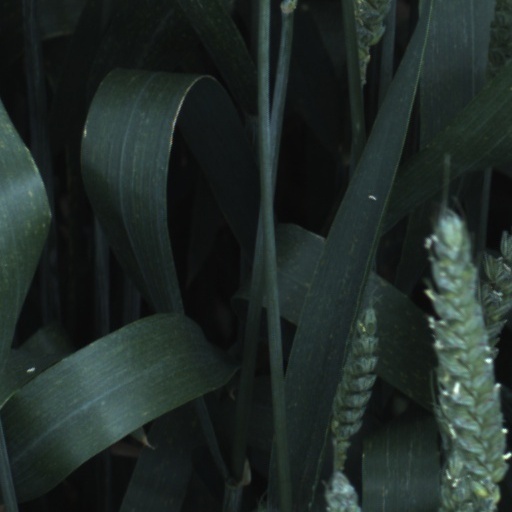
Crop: wheat